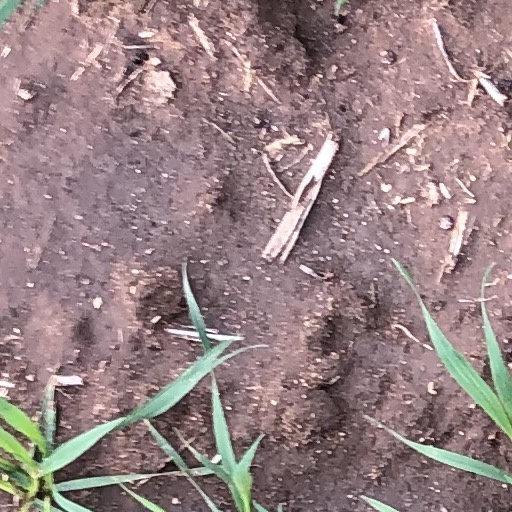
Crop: wheat